Bilinski dodecahedron

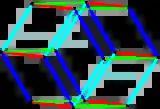
A Bilinski dodecahedron is a zonohedron; it has four sets of six parallel edges. Contracting any set of six parallel edges to zero length produces a golden rhombohedron.

The Bilinski dodecahedron can be formed from the rhombic triacontahedron (another zonohedron, with thirty congruent golden rhombic faces) by removing or collapsing two zones or belts of ten and eight golden rhombic faces with parallel edges. Removing only one zone of ten faces produces the rhombic icosahedron. Removing three zones of ten, eight, and six faces produces a golden rhombohedron. Thus removing a zone of six faces from the Bilinski dodecahedron produces a golden rhombohedron. The Bilinski dodecahedron can be dissected into four golden rhombohedra, two of each type.